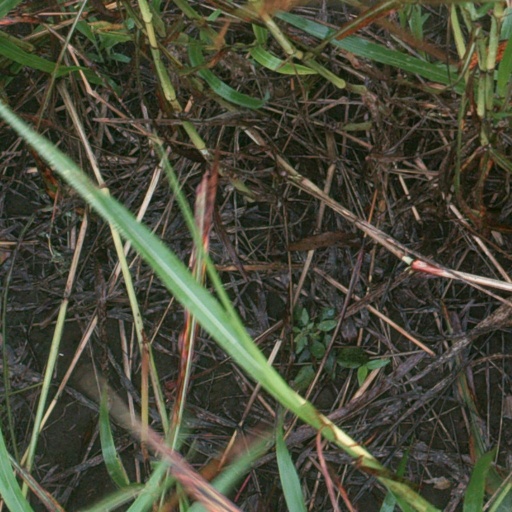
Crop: sorghum